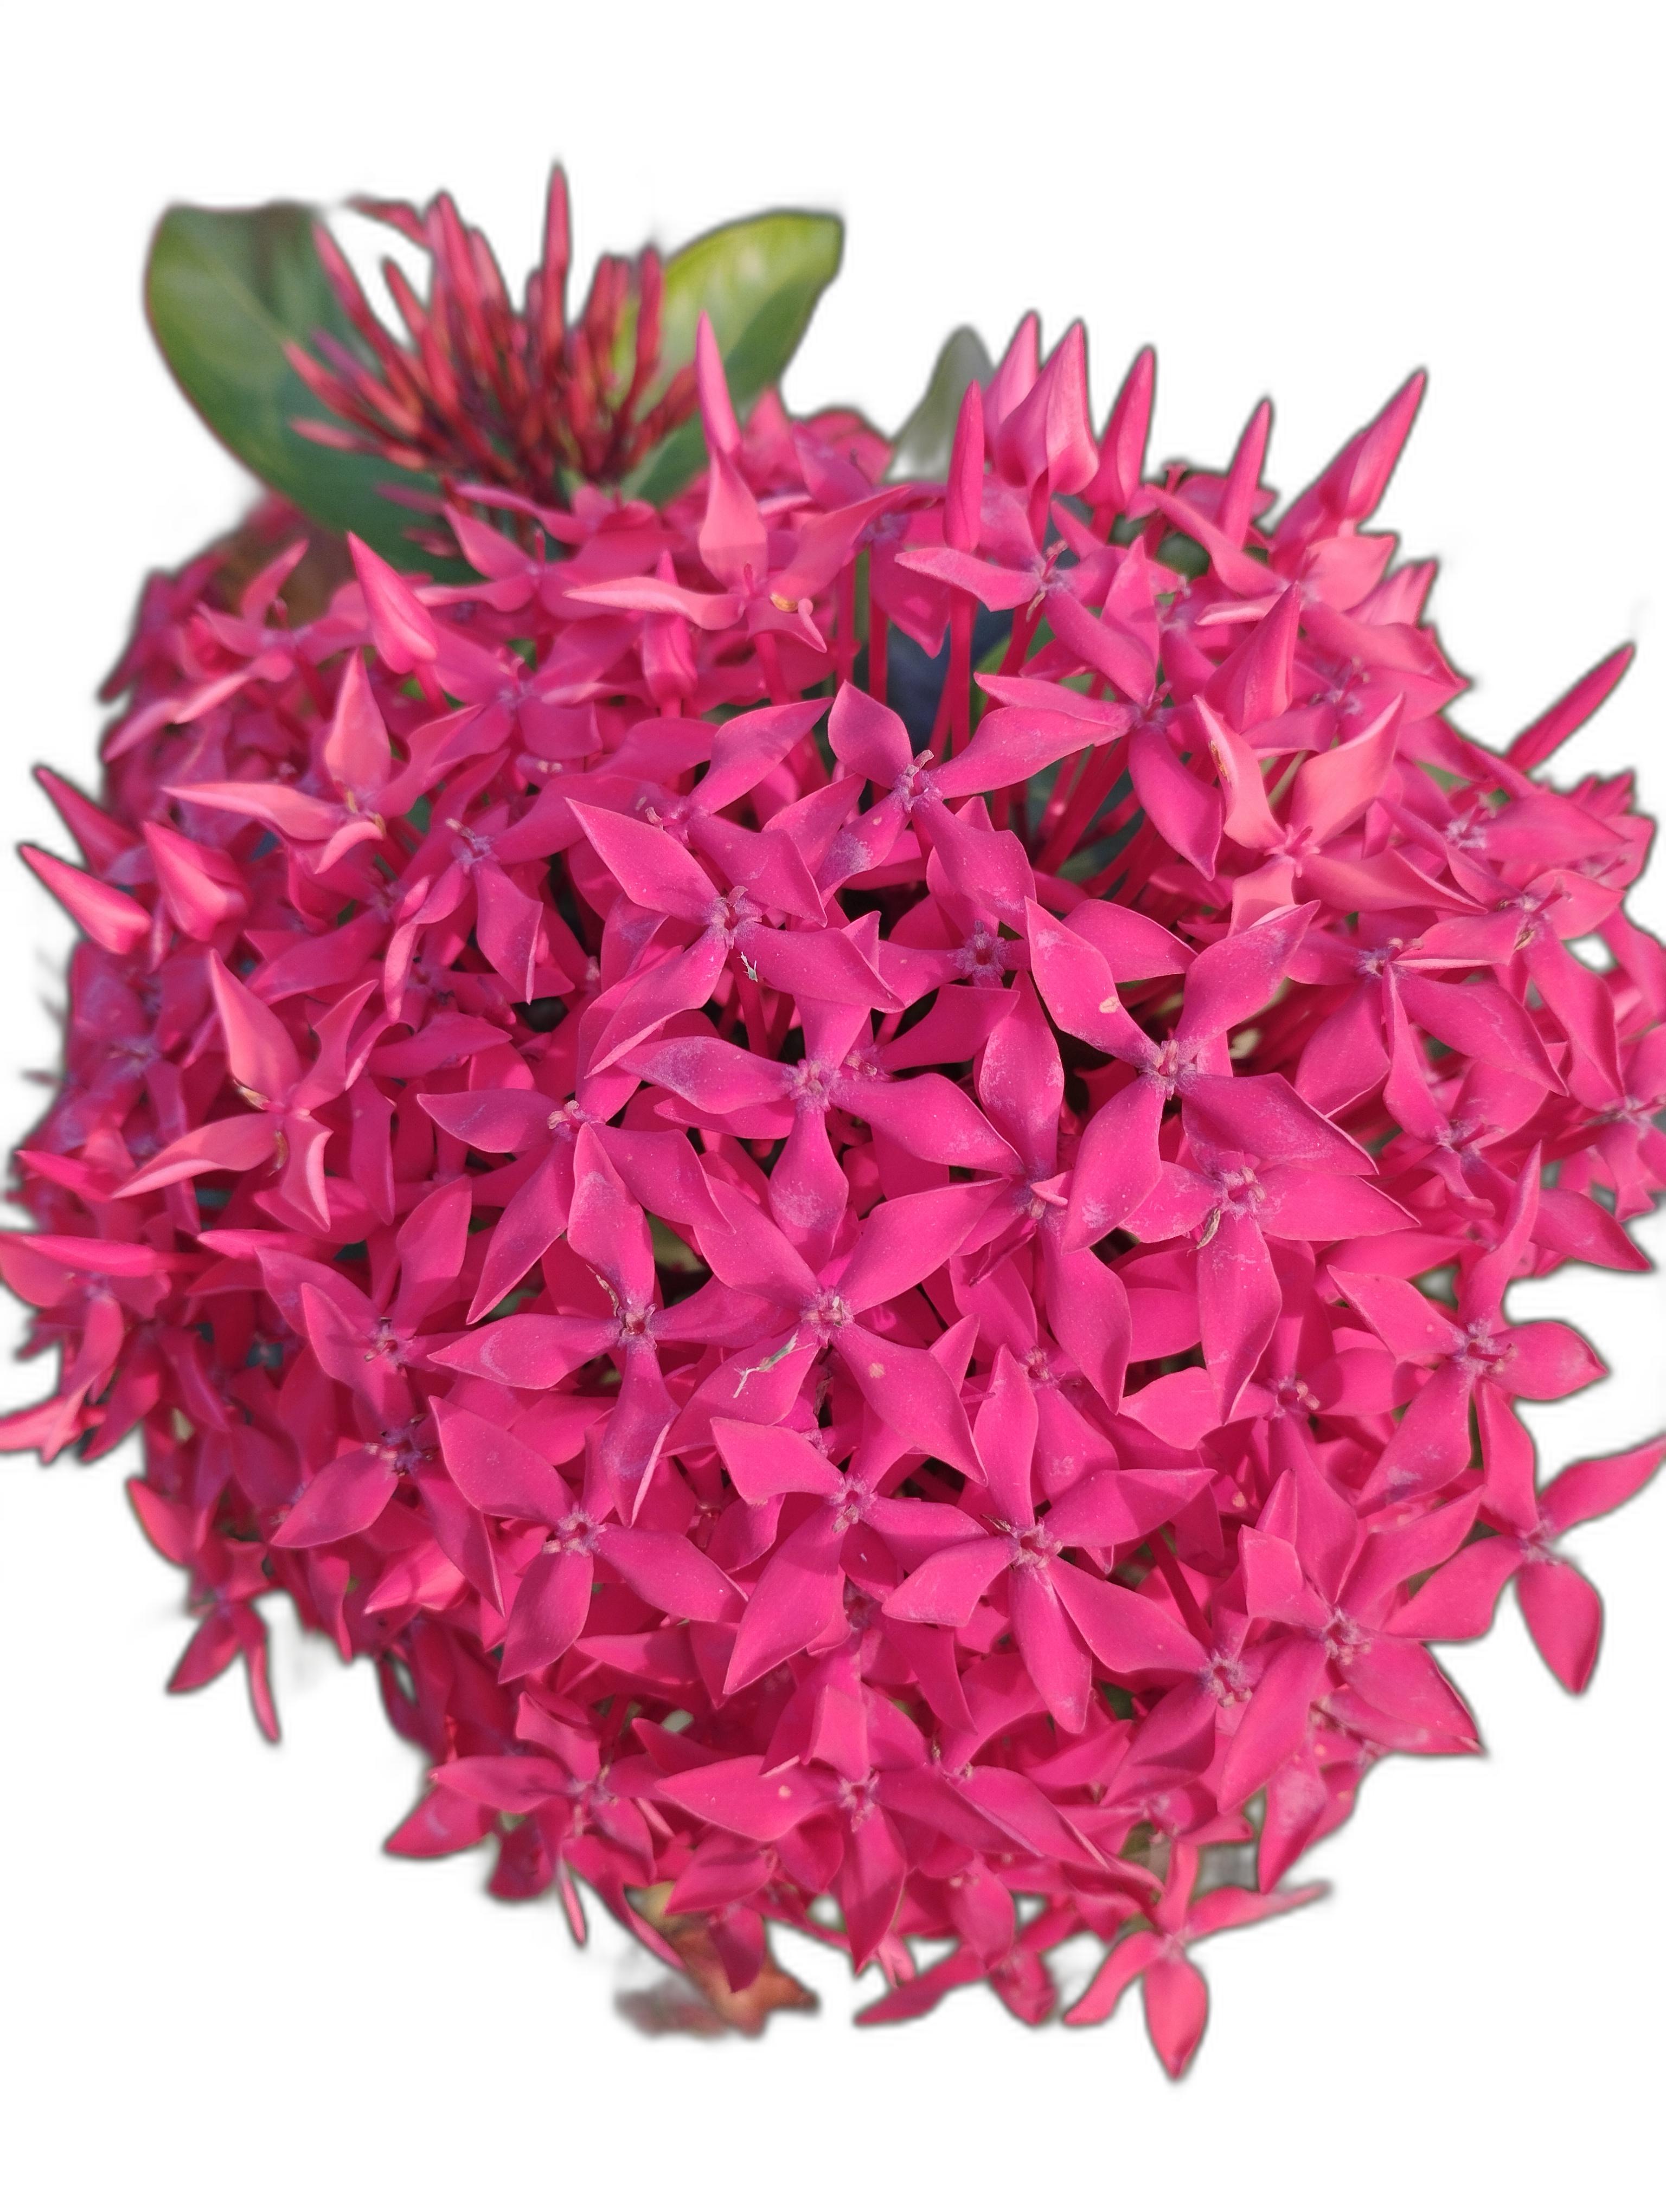
Label: Jungle geranium